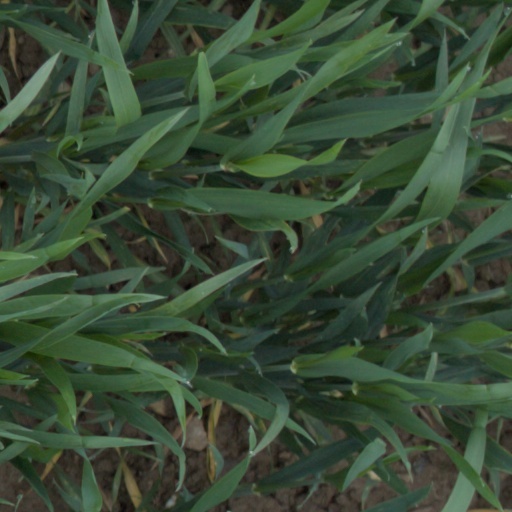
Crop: wheat